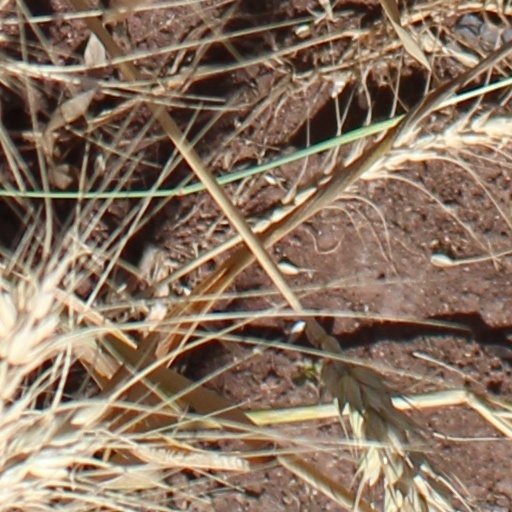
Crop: wheat